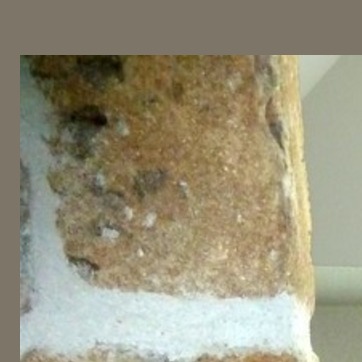
Material: stone